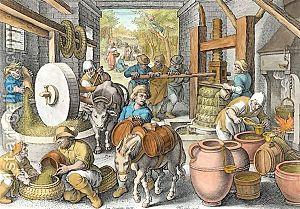
une scène d'un moulin à huile avec les différentes étapes du travail de l'huile d'olive, du pressurage à la clarification jusqu'à la conservation en orci. Commandée à Giovanni Stradano (Jan Van Der Straet) par Luigi Alamanni (1558-1603), érudit et noble florentin, entre 1587 et 1589, cette planche est gravée et publiée par Philippe Galle dans la collection «
Le scourtin est une poche et un filtre qui permet, depuis l'Antiquité, d'extraire l'huile d'olive. Originellement réalisé en fibres végétales, il est actuellement réalisé en fibres synthétiques pour les professionnels qui s'en servent. Une dernière scourtinerie existe en France, à Nyons, dans la Drôme provençale. Fondée en 1882, elle perpétue toujours le tissage traditionnel tout en proposant aux particuliers des scourtins qui servent de tapis, dessous de plat et paillassons originaux.